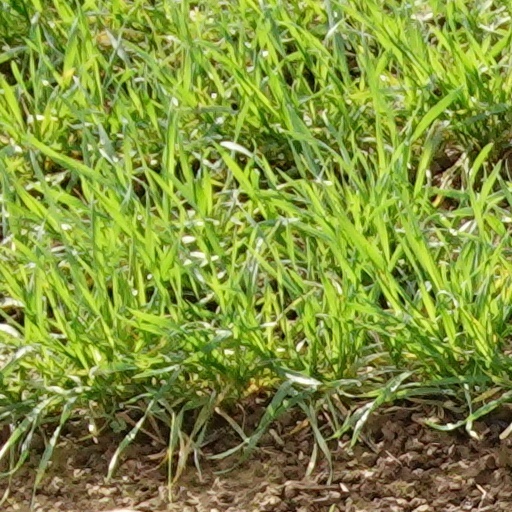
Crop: wheat